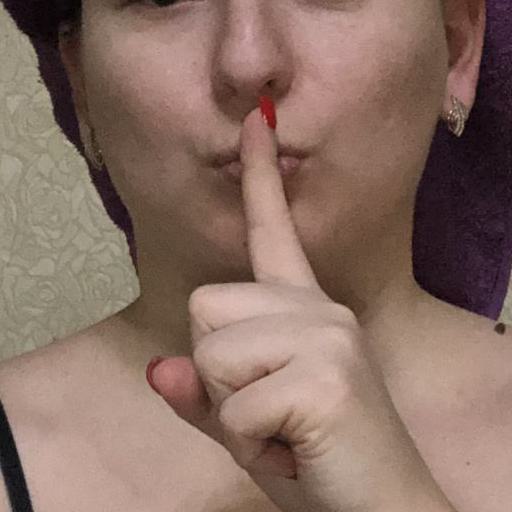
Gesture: mute